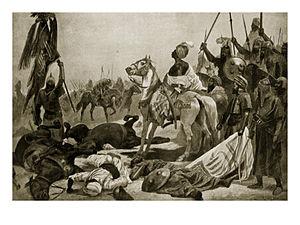
Haidar Alî est le dirigeant de facto, puis ultan du royaume de Mysore en Inde du Sud de 1761 à sa mort.